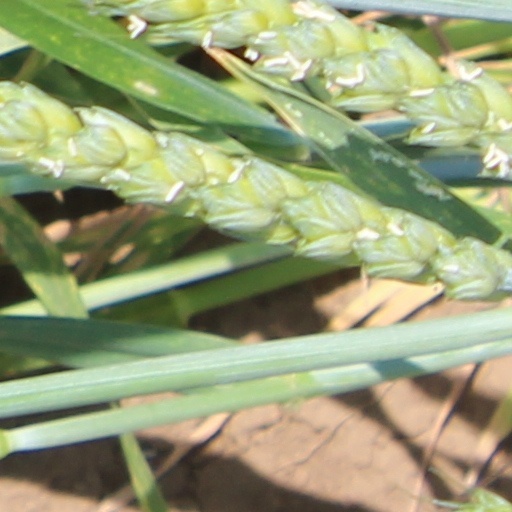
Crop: wheat